GeorgiaSkies

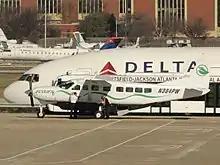
GeorgiaSkies Cessna 208B N304PW

GeorgiaSkies was an American commuter airline brand founded by Pacific Air Holdings to operate flights in Georgia after the airline was awarded an Essential Air Service contract to serve Athens and Macon, Georgia. The airline started flights on September 29, 2008 and used the airline identifiers and call signs of its parent company Pacific Wings. The airline was headquartered in Dallas, Texas.